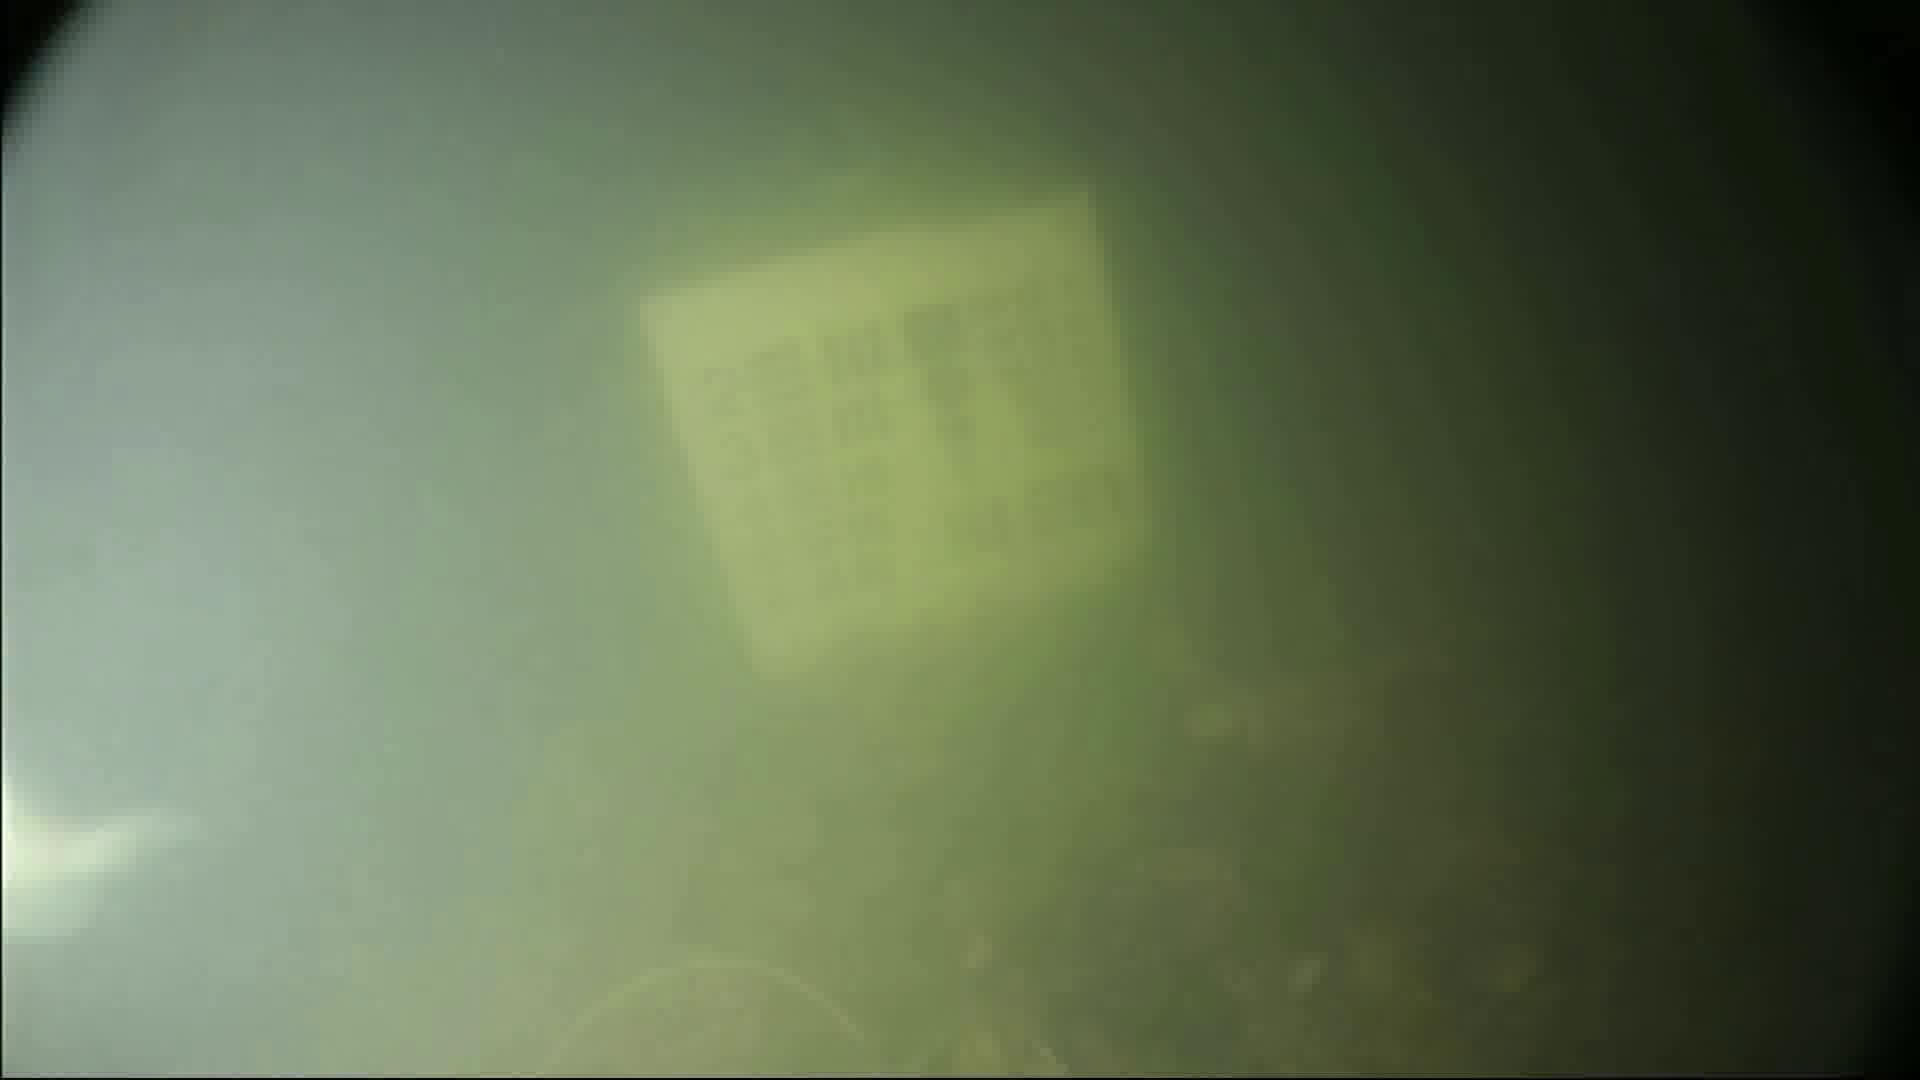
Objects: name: fish